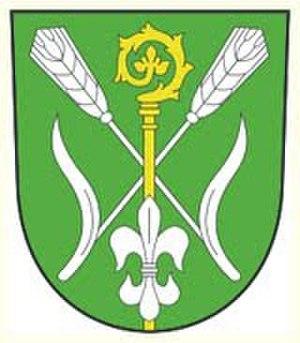
Kobeřice est une commune du district d'Opava, dans la région de Moravie-Silésie, en République tchèque. Sa population s'élevait à 3 299 habitants en 2017.